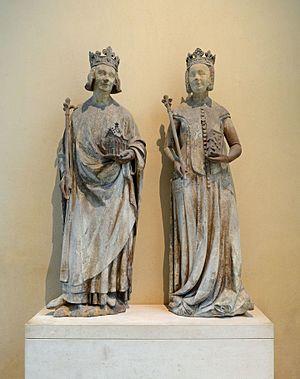
Charles V et Jeanne de Bourbon